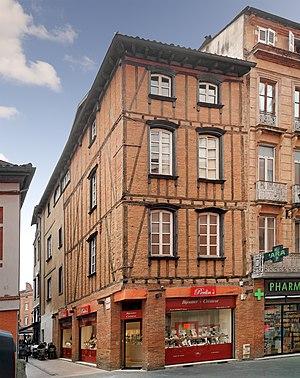
La rue de la Pomme est une voie publique du centre historique de Toulouse, chef-lieu de la région Occitanie, dans le Midi de la France. Elle traverse les quartiers Saint-Georges et Capitole, tous deux dans le secteur 1 de la ville. Elle appartient au site patrimonial remarquable de Toulouse.
La rue de la Barutte est une voie publique du centre historique de Toulouse, chef-lieu de la région Occitanie, dans le Midi de la France. Elle traverse le quartier du Capitole, dans le secteur 1 de la ville. Elle appartient au site patrimonial remarquable de Toulouse.